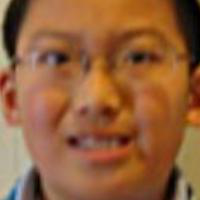
Age group: age 11-20